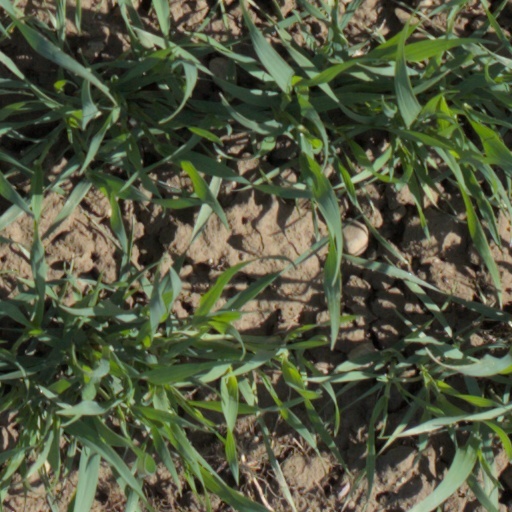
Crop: wheat